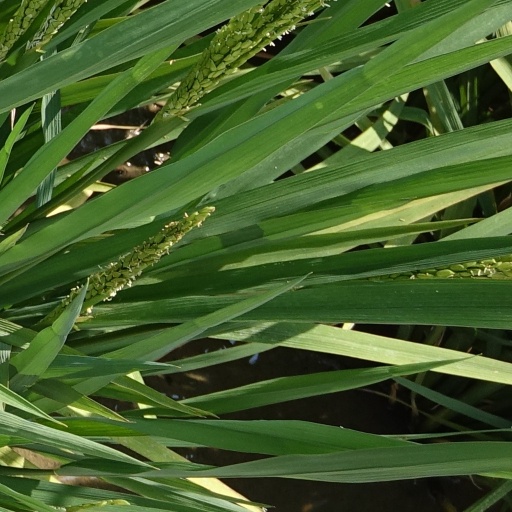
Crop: rice